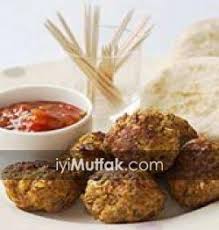
Yemek: izmir_kofte